Yerseke

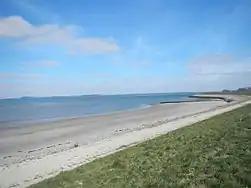
Beach of Yerseke

During the third Saturday of August every year, the village celebrates the official start of the mussel harvest with the annual Mosseldag, although these days the season tends to begin earlier. The event attracts approximately 50,000 visitors who come to eat mussels, take free cruises on mussel ships, and enjoy flee markets, beer tents, parades and marching bands, as well as traditional regional activities including regional dress. The Friday evening before the event, a dance festival is organised. Instead of the yearly fireworks, they will keep after several years, again the well known Mosselrock.